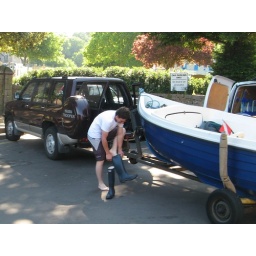
This boat trailer is parked just by the sign which reads: &amp;quot;Car Parking Only. No Boats or Trailers&amp;quot; IMG_11605